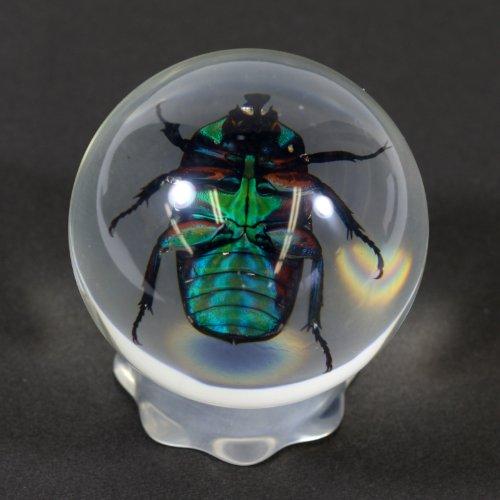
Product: REALBUG 3 3/8 " Chafer Beetle Marble
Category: Toys & Games | Novelty & Gag Toys
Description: Real Chafer Beetle Marble.
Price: $16.04
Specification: ProductDimensions:2.4x2.4x2.4inches|ItemWeight:8.8ounces|ShippingWeight:8.8ounces(Viewshippingratesandpolicies)|ASIN:B002SVUQZI|Itemmodelnumber:GL01|Manufacturerrecommendedage:5-15years